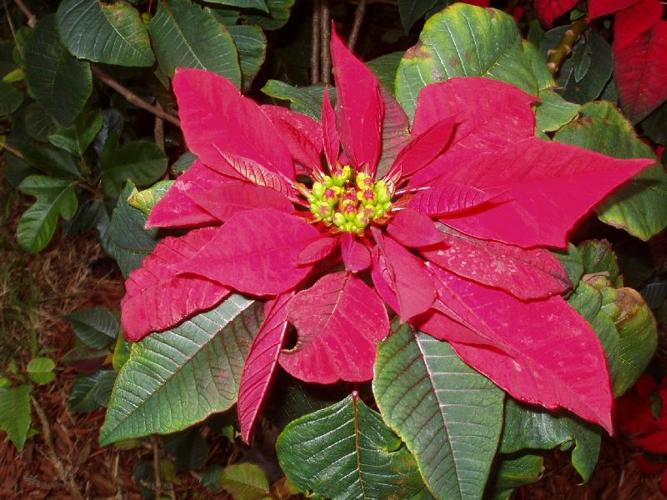
Label: poinsettia